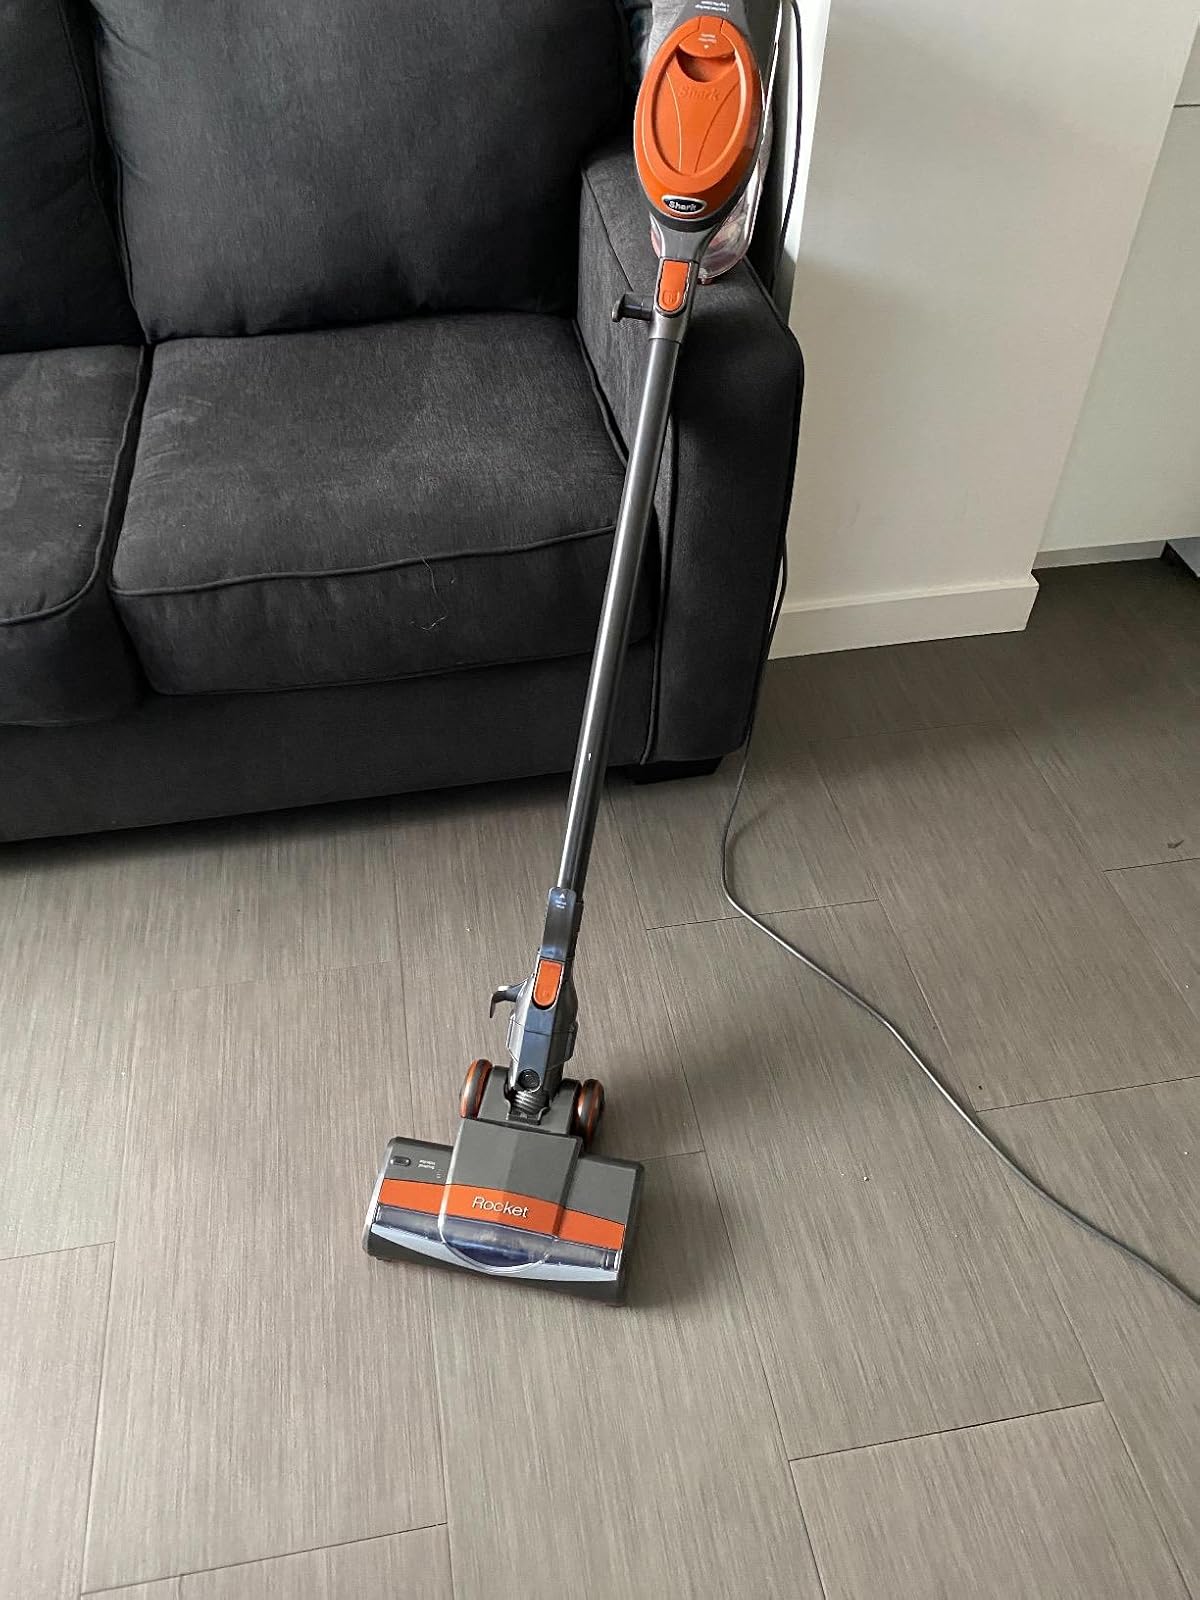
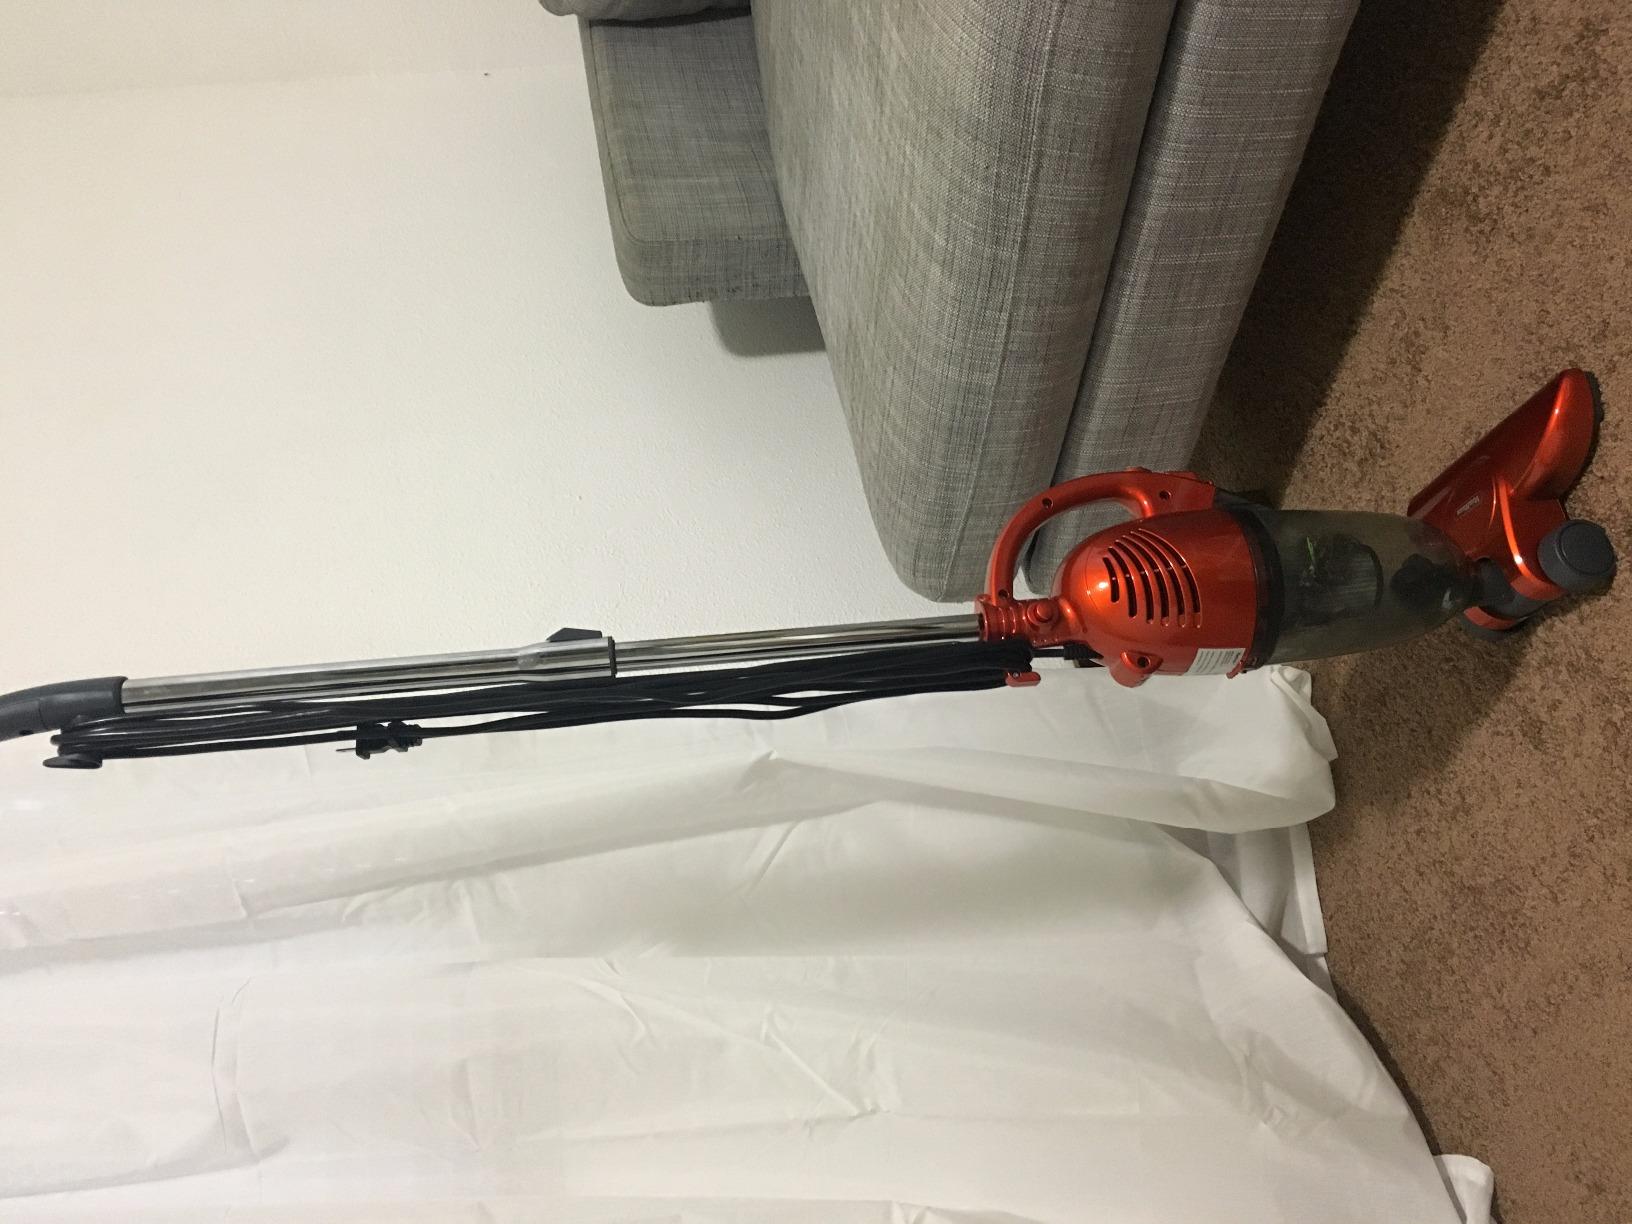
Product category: items_vacuum
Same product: no